Bruce Hampton

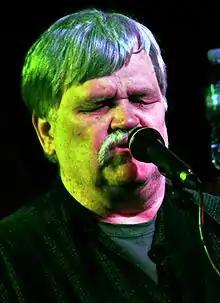
Hampton performing in 2008

Bruce Hampton (born Gustav Valentine Berglund III; April 30, 1947 – May 1, 2017) was an American musician. He was a key figure in the Atlanta, Georgia music scene, mentoring numerous other musicians who became national stars. His own musical style was avant-garde, combining elements of jazz, fusion, southern rock and jam band styles.